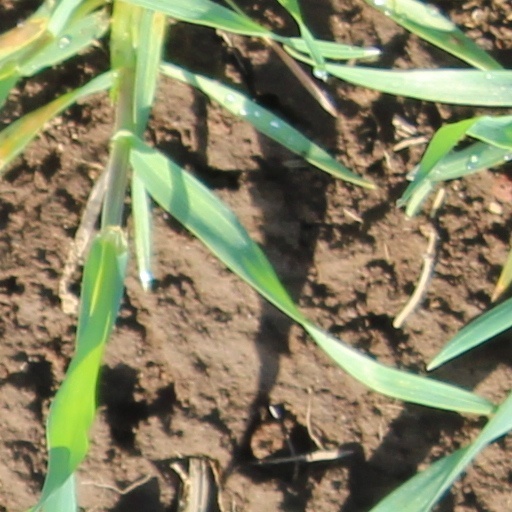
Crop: wheat